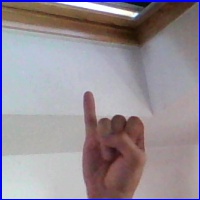
Letra: I